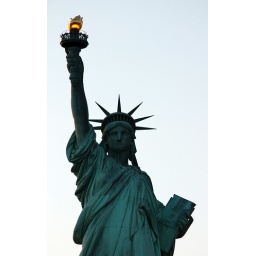
I lift my lamp beside the golden door